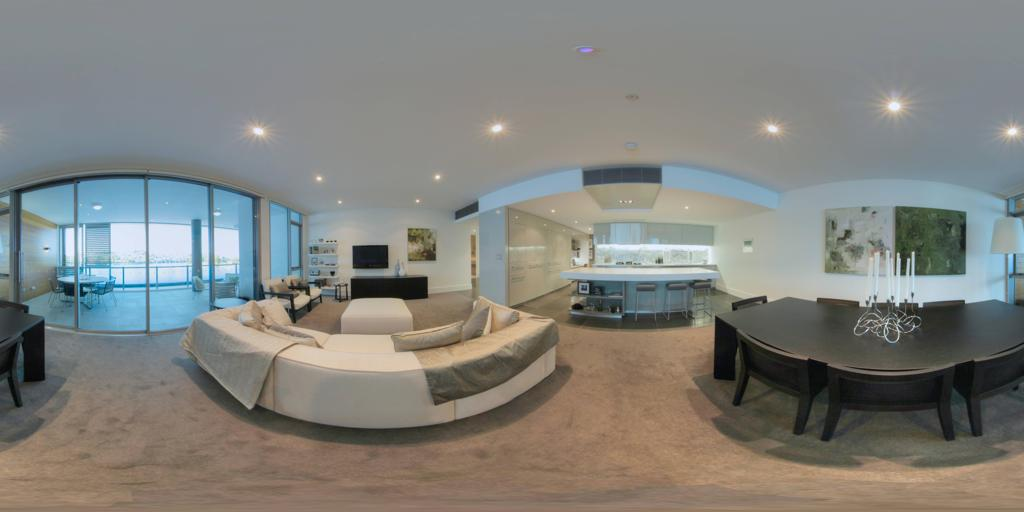
Referred object: the silver candle holder with white candles on the table

Referred object: turn slightly left to face the curved white sofa

Referred object: the dining table opposite the curved sofa